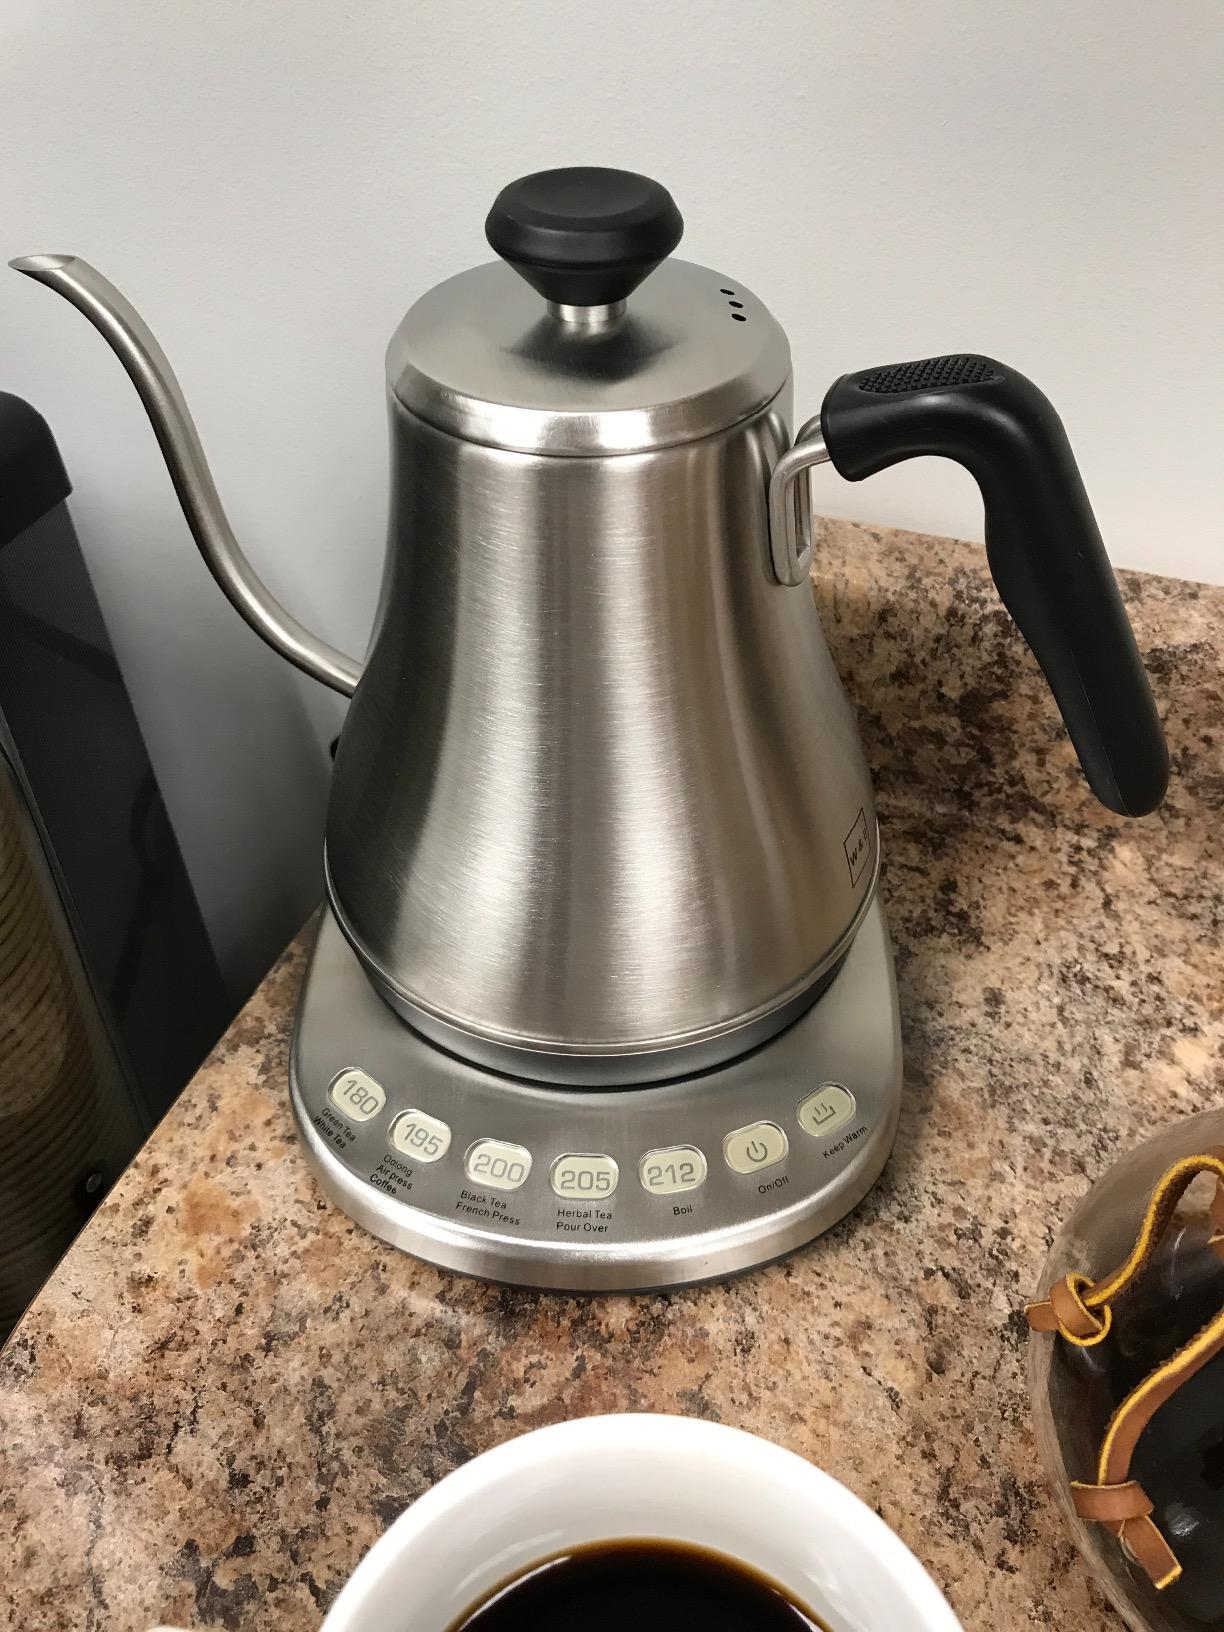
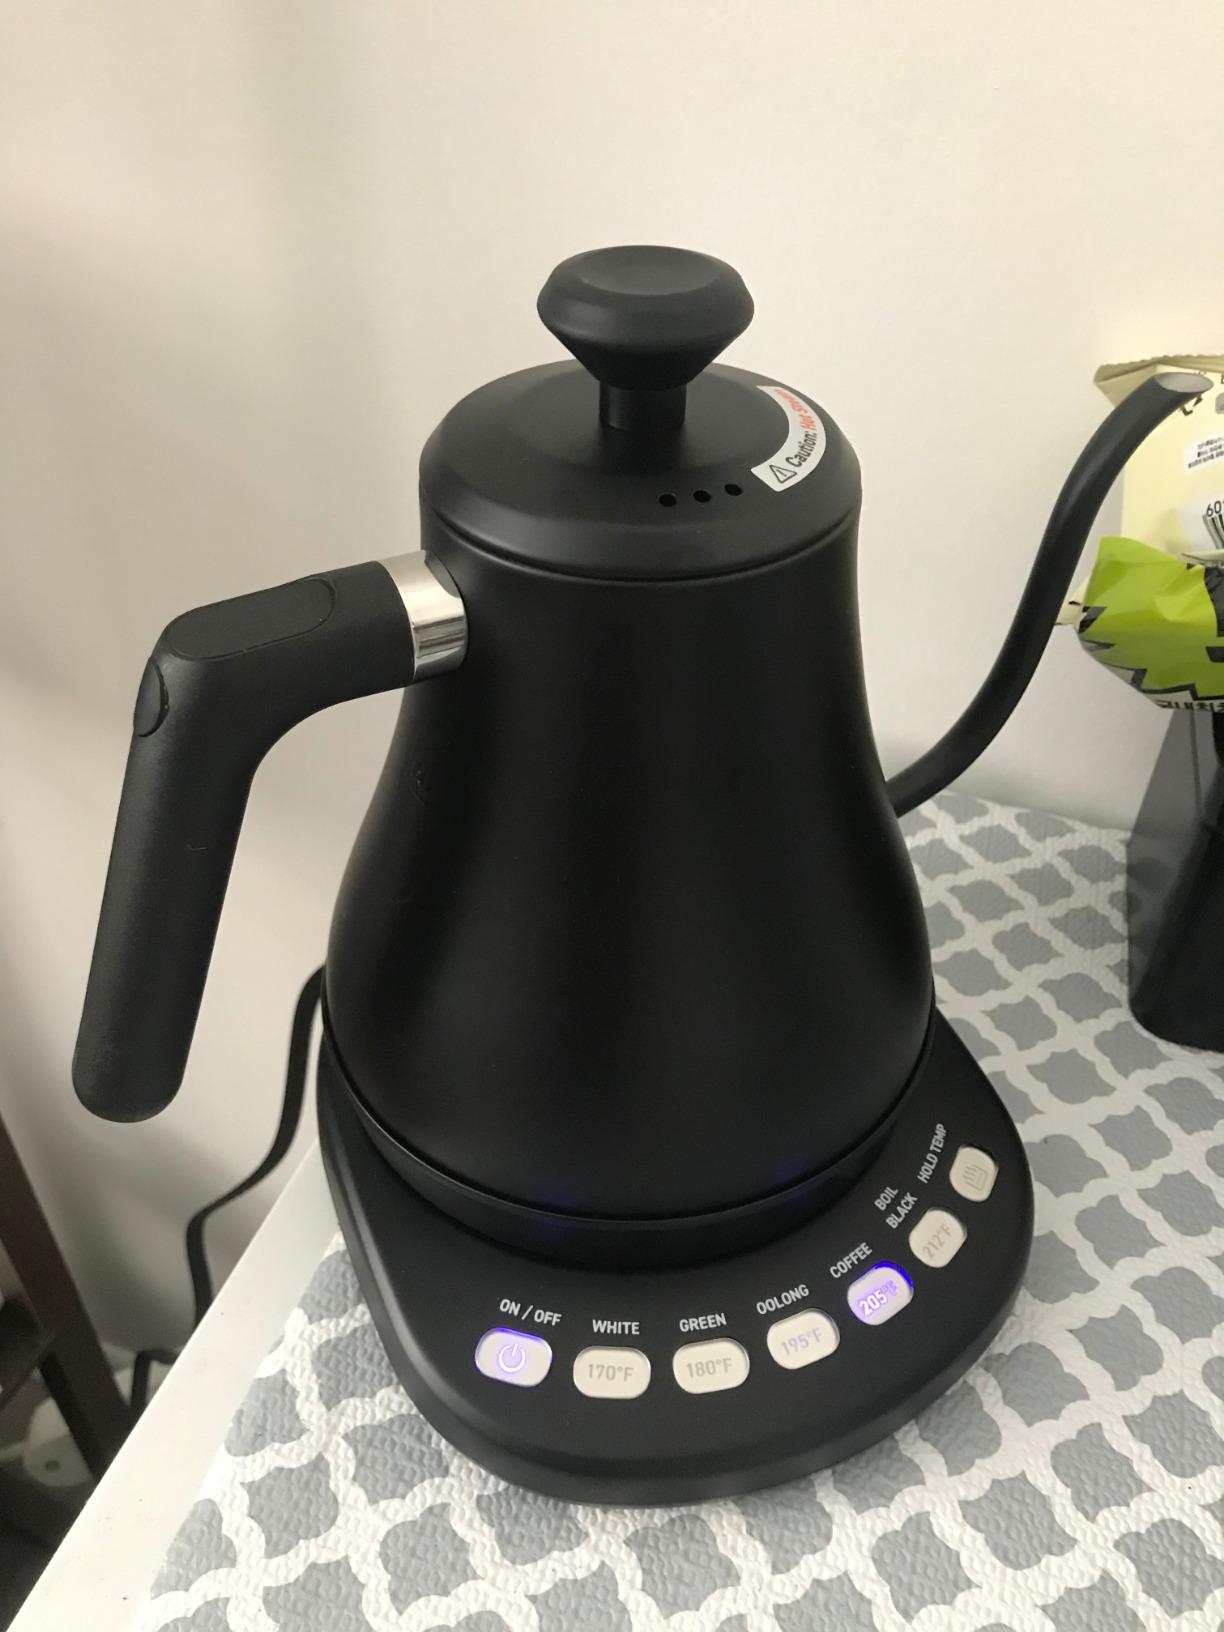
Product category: items_kettle
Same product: no